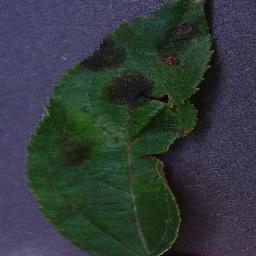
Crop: apple
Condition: scab